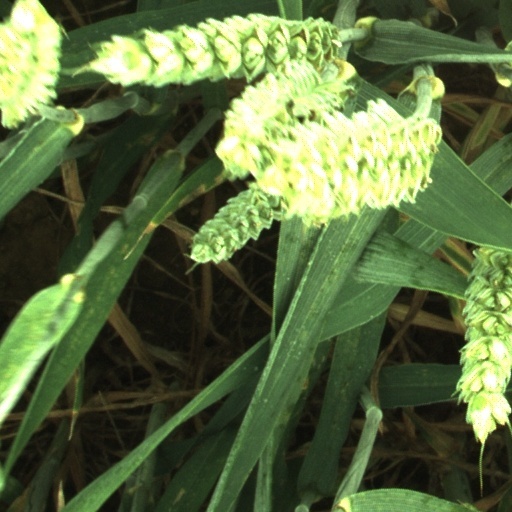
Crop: wheat